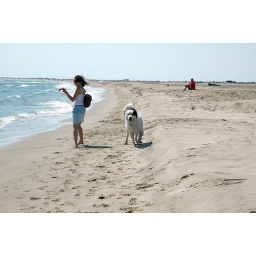
A dog and his girl on a beach in the Camargue, France.